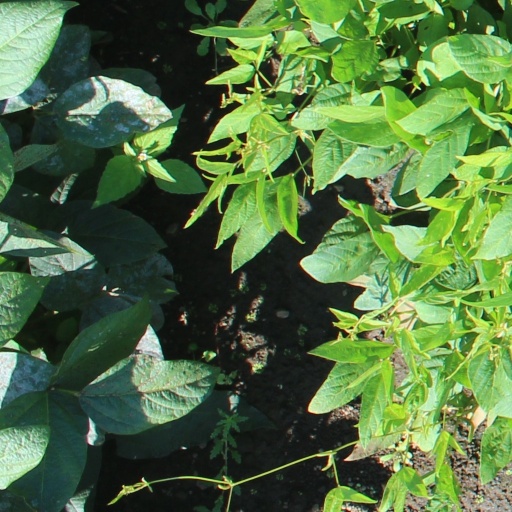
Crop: soybean